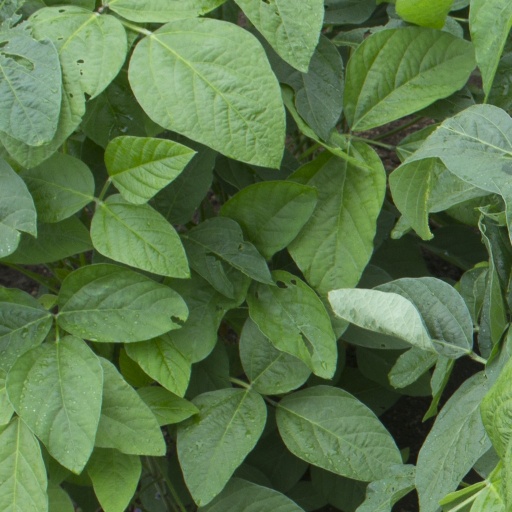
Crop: soybean